STS-125

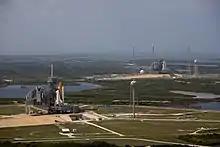
"Atlantis" and "Endeavour" were launch pad neighbors for the last time, in preparation for STS-125.

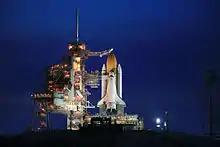
"Atlantis" at LC-39A prior to launch, after the RSS was retracted.

STS-125 was first assigned to "Discovery" with a launch date no earlier than May 2008. This originally moved the mission ahead of STS-119, ISS Assembly flight 15. Delays to several shuttle missions resulted in a change in mission ordering, and the orbiter was changed to "Atlantis" on January 8, 2007. The crew of "Atlantis" went to the Kennedy Space Center for the Crew Equipment Interface Test in early July 2008. This allowed the STS-125 crew to get familiar with the orbiter and the hardware they would be using during the flight.